Albert Stopford

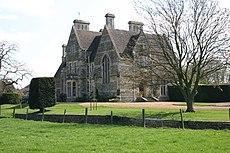
The old Rectory in Titchmarsh

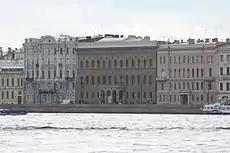
Vladimir Palace in the middle

Stopford's father, the Reverend Frederick Manners Stopford, was a grandson of the 3rd Earl of Courtown. He had been a student in arts, but was a rector between 1861 and 1912 at Titchmarsh, Northamptonshire. He had connections to Queen Victoria, King Edward VII and King George V. Stopford was able to use these connections to become a high class antique dealer.